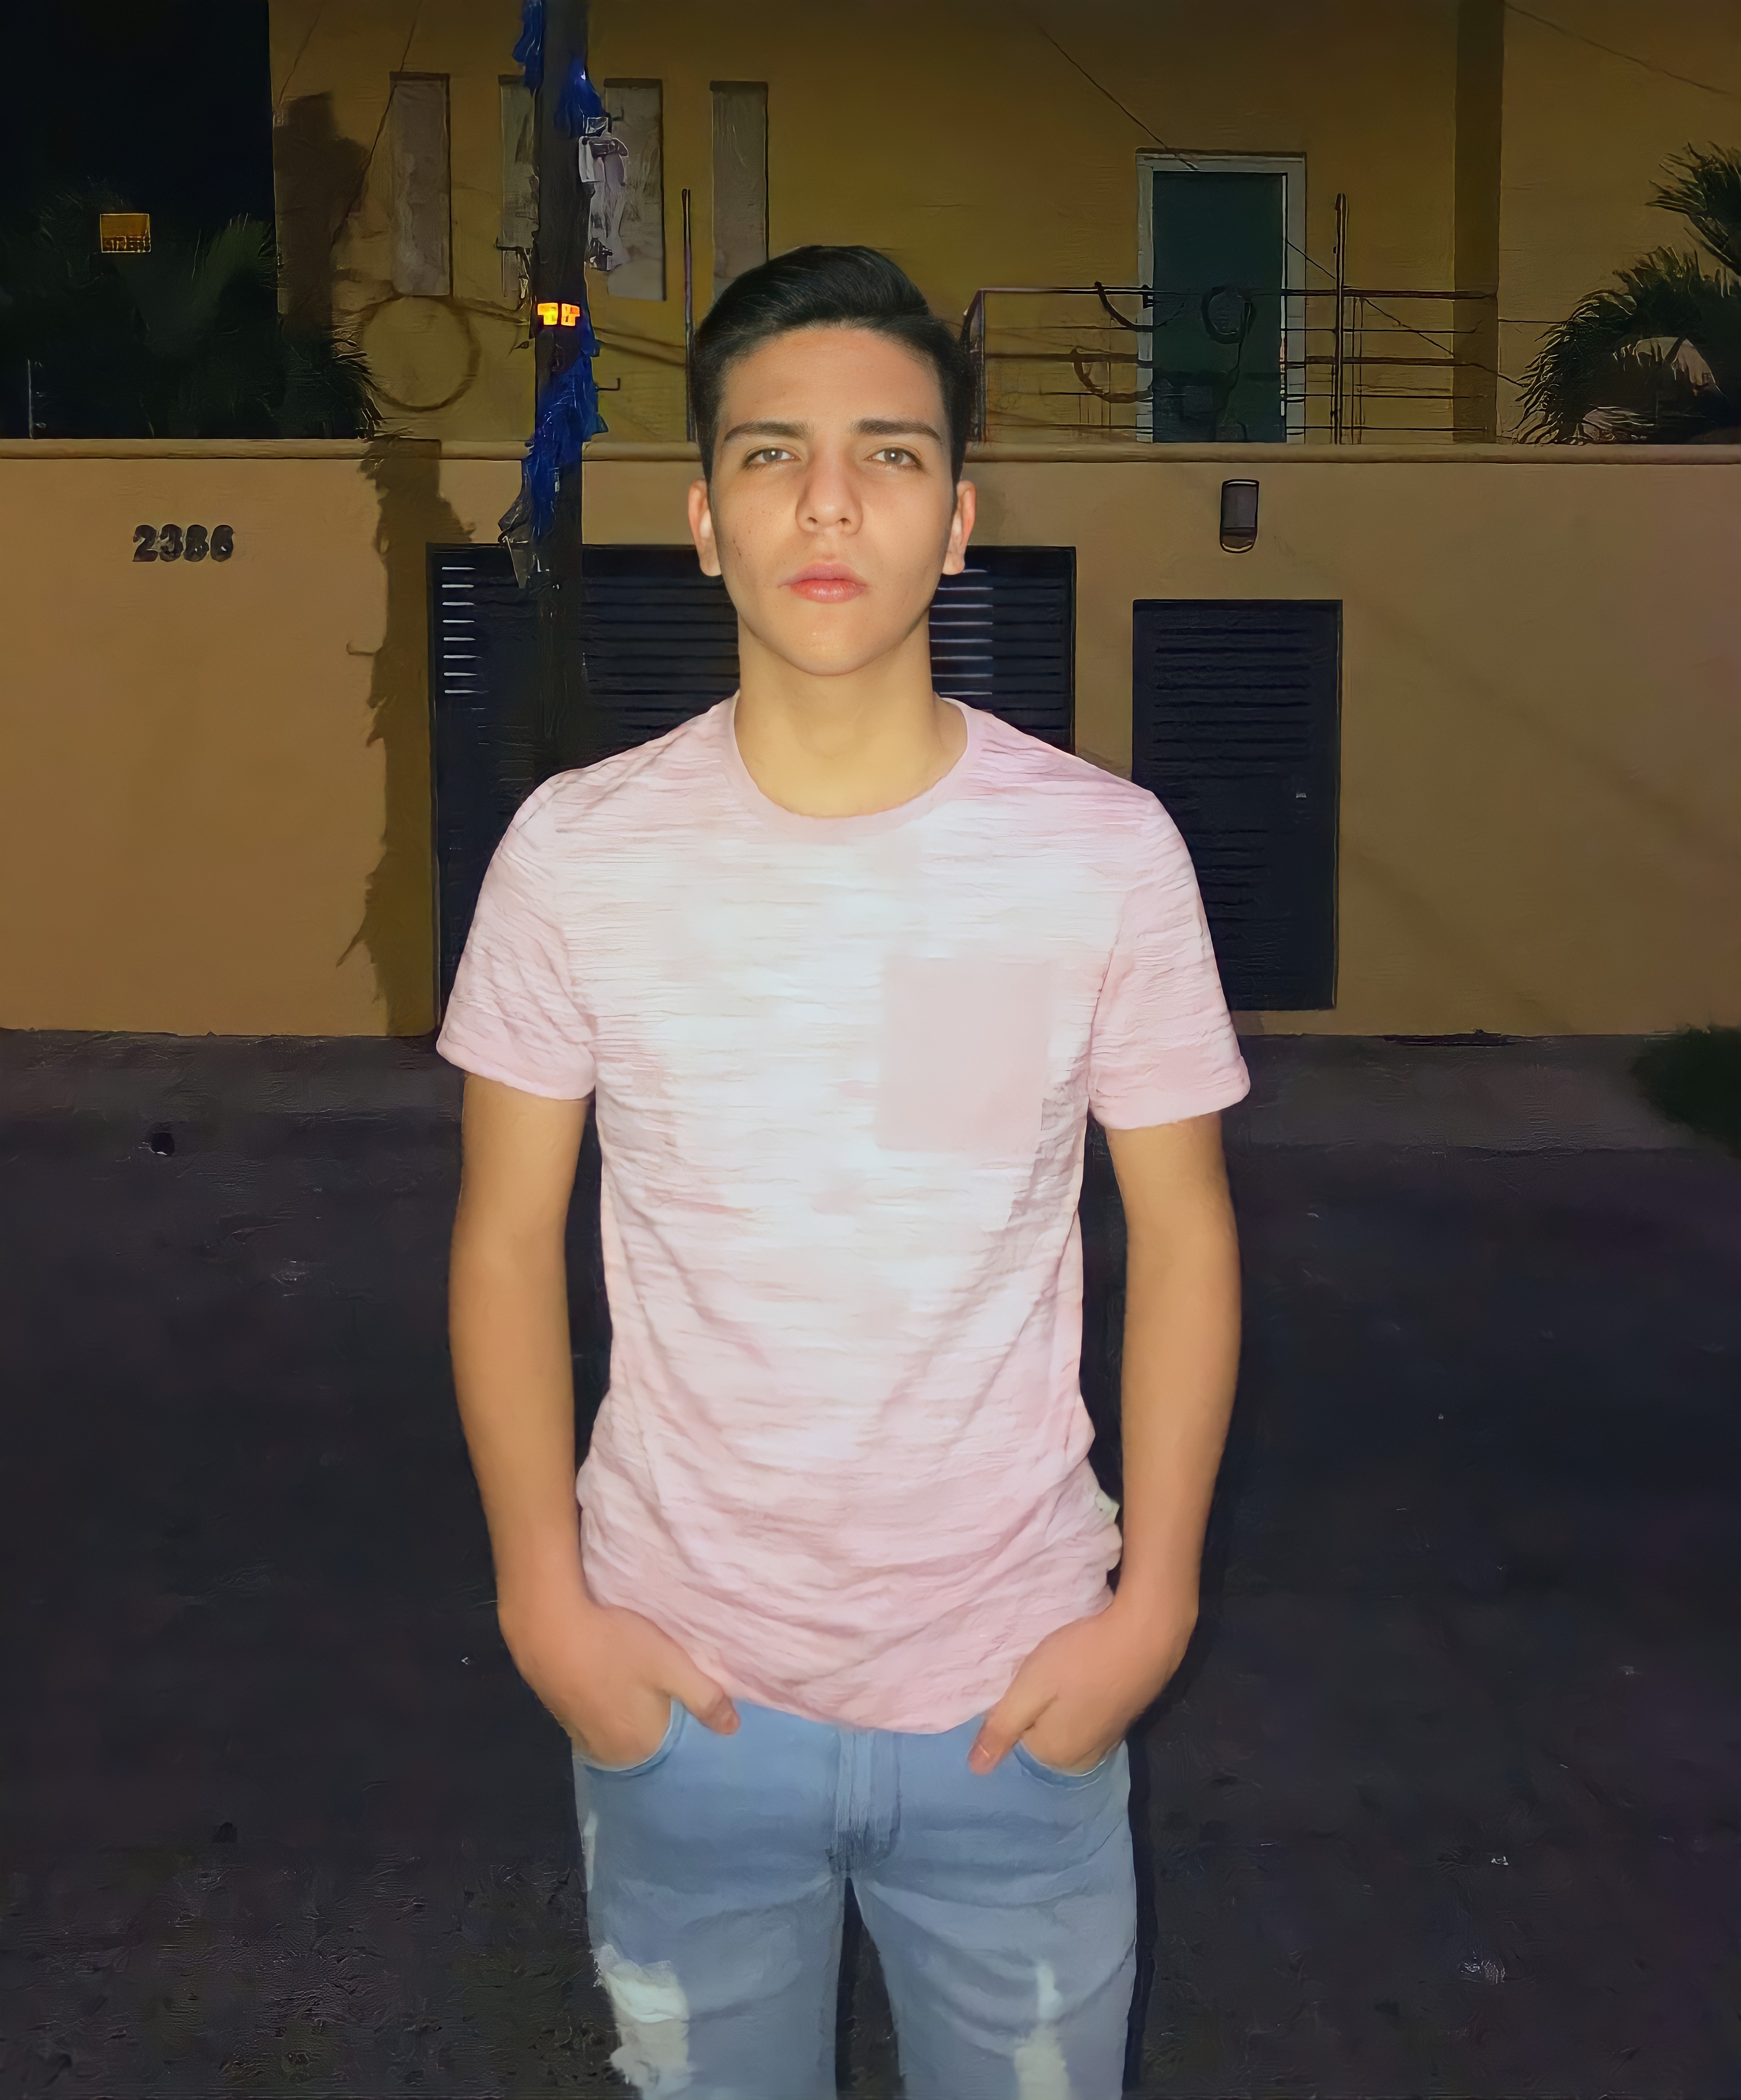
cute boy, beautiful man, mexican man, model, pose, man, boy, tshirt, night, forehead, joint, chin, shoulder, neck, jaw, sleeve, gesture, chest, flash photography, elbow, thigh, waist, trunk, sportswear, t shirt, electric blue, knee, fun, fashion design, human leg, denim, abdomen, flooring, active shirt, top, physical fitness, leisure, child, room, pocket, buzz cut